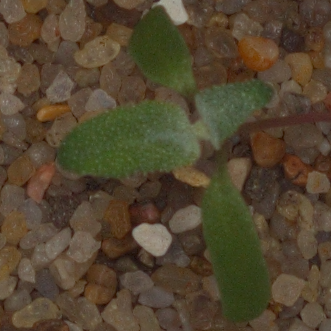
Label: fat_hen